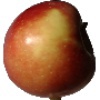
Label: Apple Braeburn 1